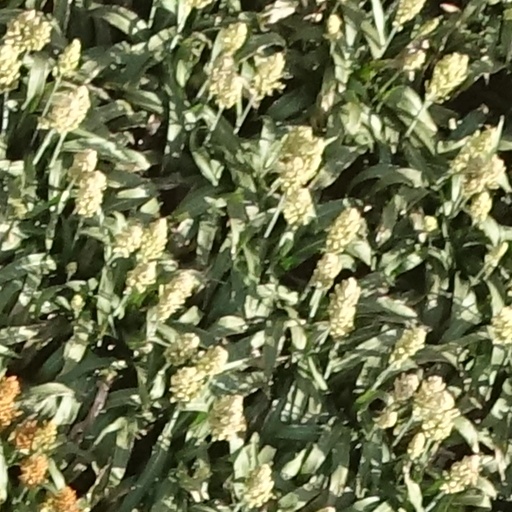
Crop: sorghum